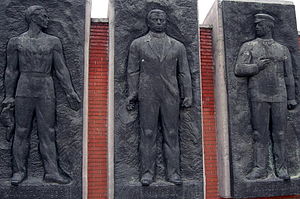
Den ungarske sovjetrepublik / Rådets republiks fald og genindførelsen af monarkiet
Et monument over det ungarske rådsrepubliks ledere, fra venstre: Tibor Szamuely, Béla Kun, Jenő Landler. Monumentet befinder sig i Memento Park, et udendørs museum uden for Budapest.
Den ungarske sovjetrepublik eller rådsrepublik i 1919 var en kortvarig arbejderstat oprettet i Ungarn under ledelse af kommunisten Béla Kun under revolutionen efter 1. verdenskrig som verdens første socialistiske stat oprettet uden for Rusland. Den varede fra 21. marts til 6. august 1919, da kontrarevolutionære rumænske og tjekkiske interventionstropper knuste rådsrepublikken, hvorefter der blev oprettet et autoritært, nominelt monarki under ledelse af Miklós Horthy.